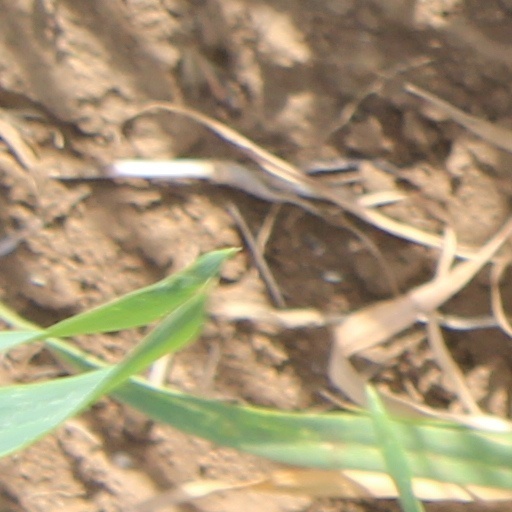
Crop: wheat